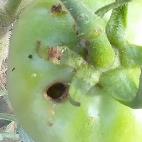
Crop: Tomato
Condition: helicoverpa-armigera-p